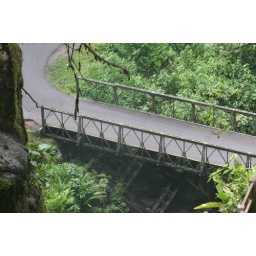
Looking down at bridge over La Paz river